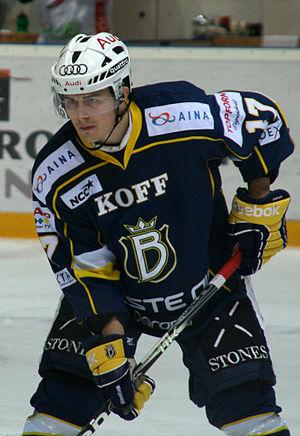
Kristian Kuusela est un joueur professionnel finlandais de hockey sur glace.